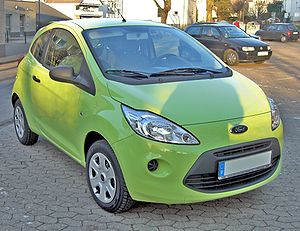
Ford Ka / Anden generation
Ford Ka 2009 model
Ford Ka er en mikrobil, der primært bliver markedsført i Europa. Ka-modellen blev introduceret i 1996, og anden generation kom på markedet i 2008.